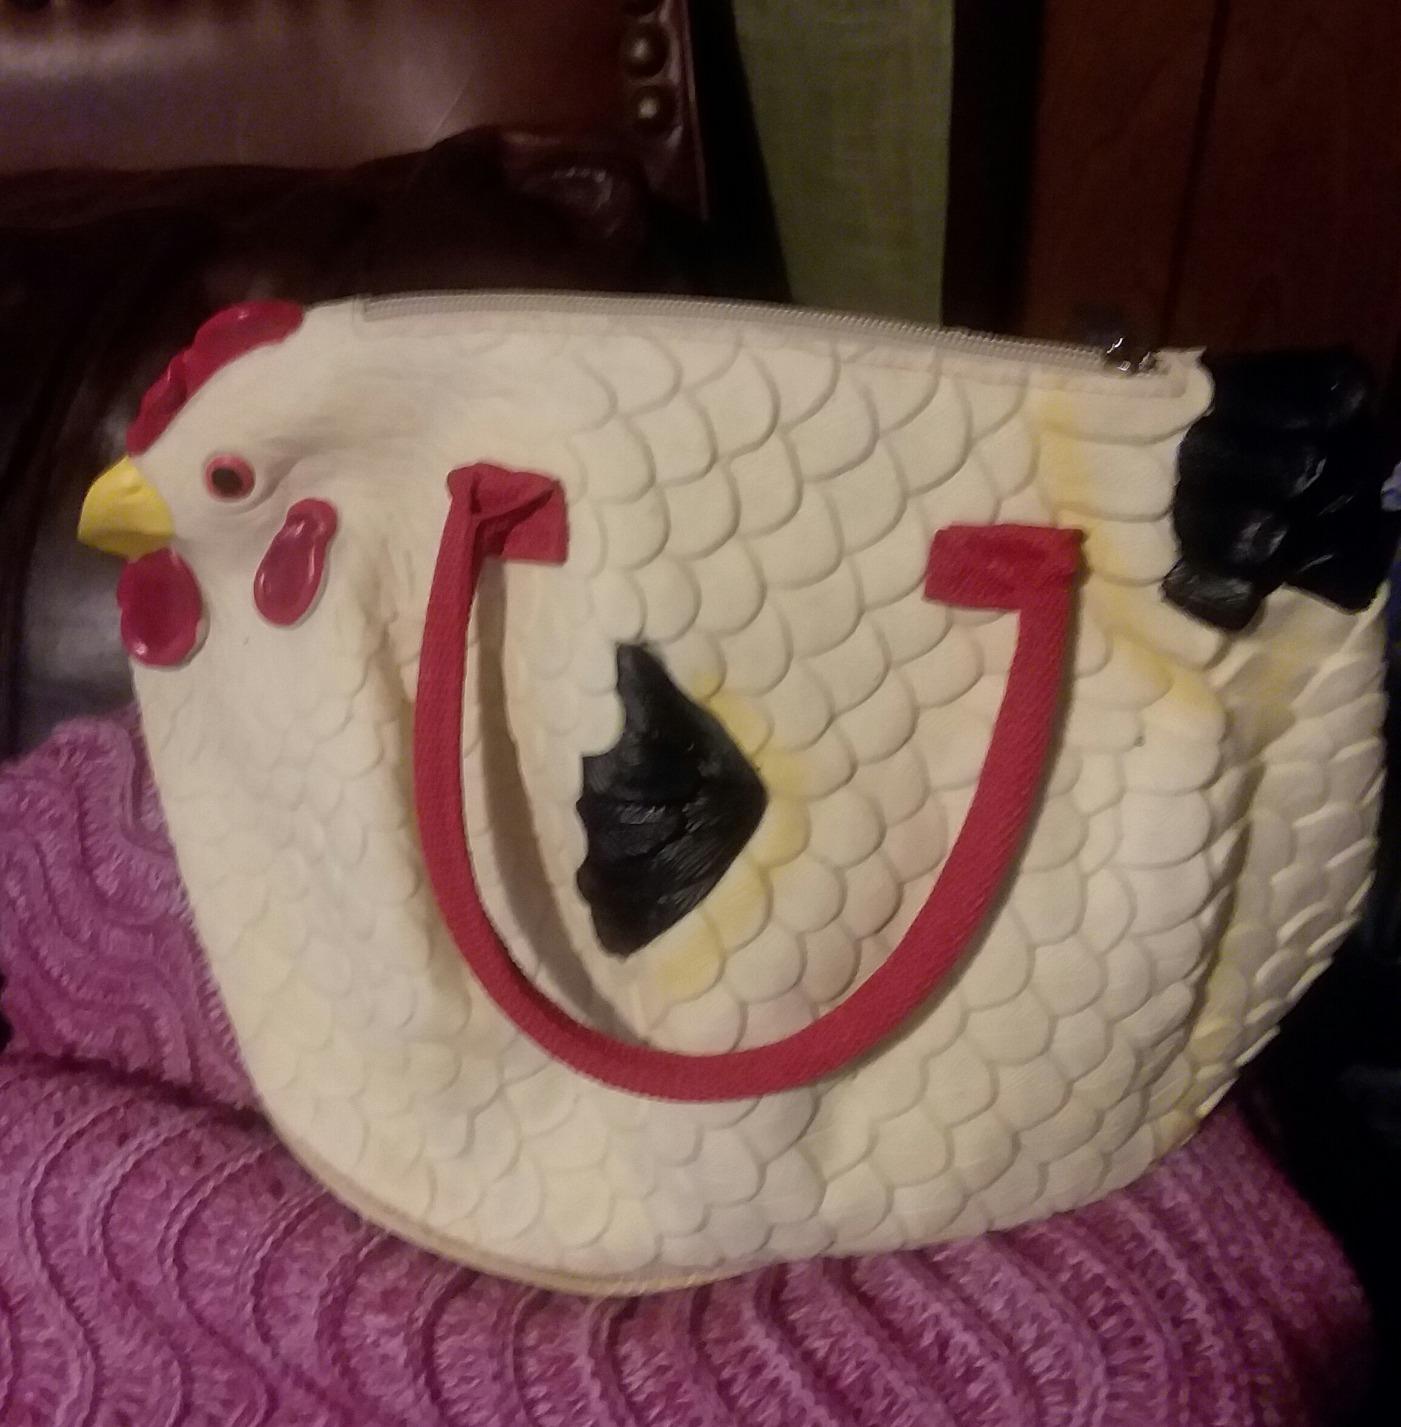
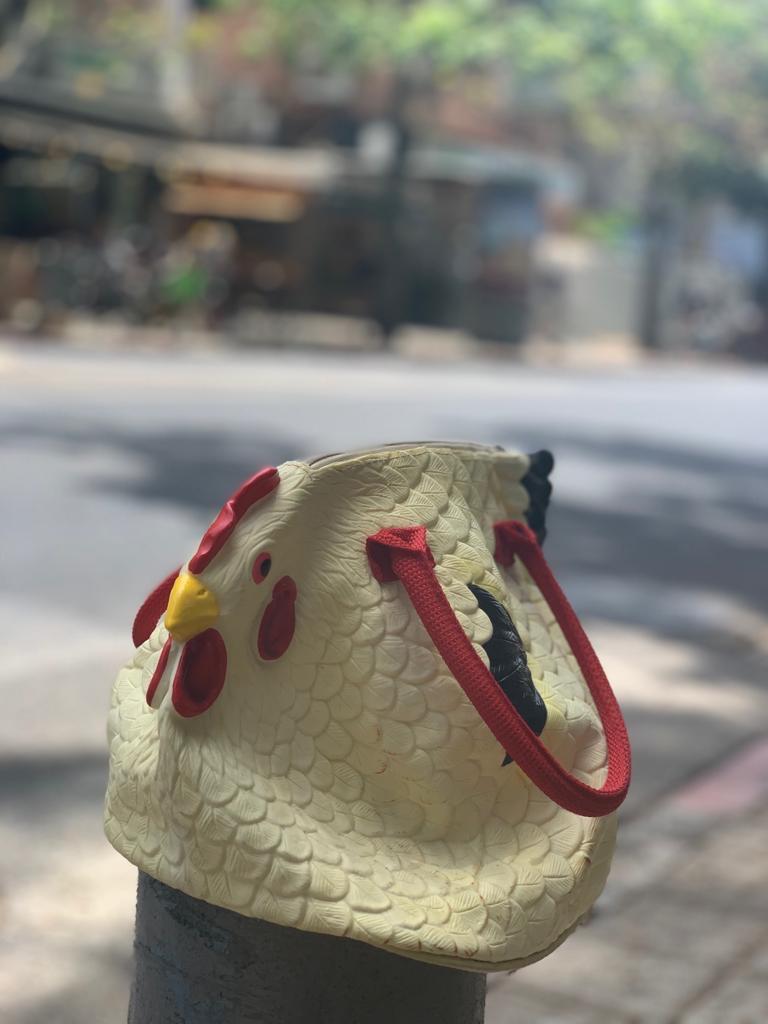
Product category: accessories_handbag
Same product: yes